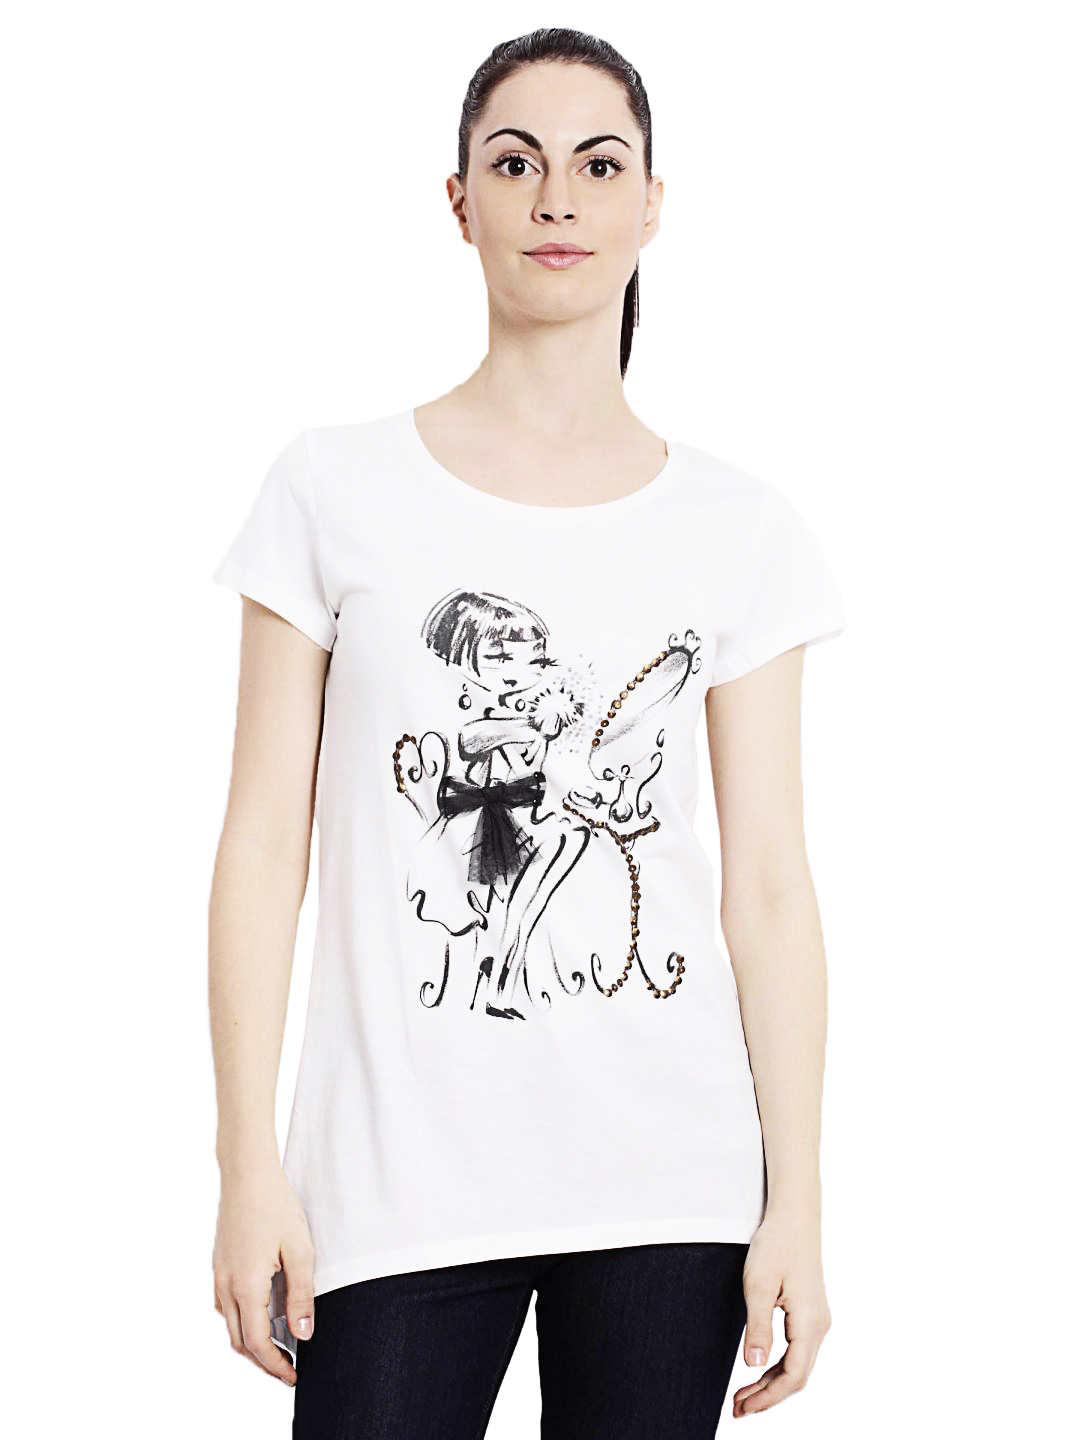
United Colors of Benetton Women White Light Winter Top
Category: Apparel / Topwear / Tops
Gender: Women
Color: White
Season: Fall 2011
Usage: Casual